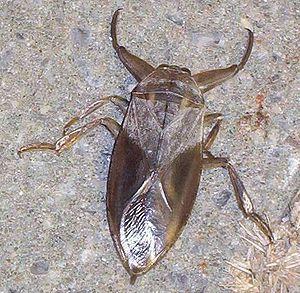
Lethocerus americanus, ou punaise d'eau géante, est une espèce d'insecte aquatique de la famille des Belostomatidae. À maturité, elle a une taille variant entre 55 et 65 millimètres.